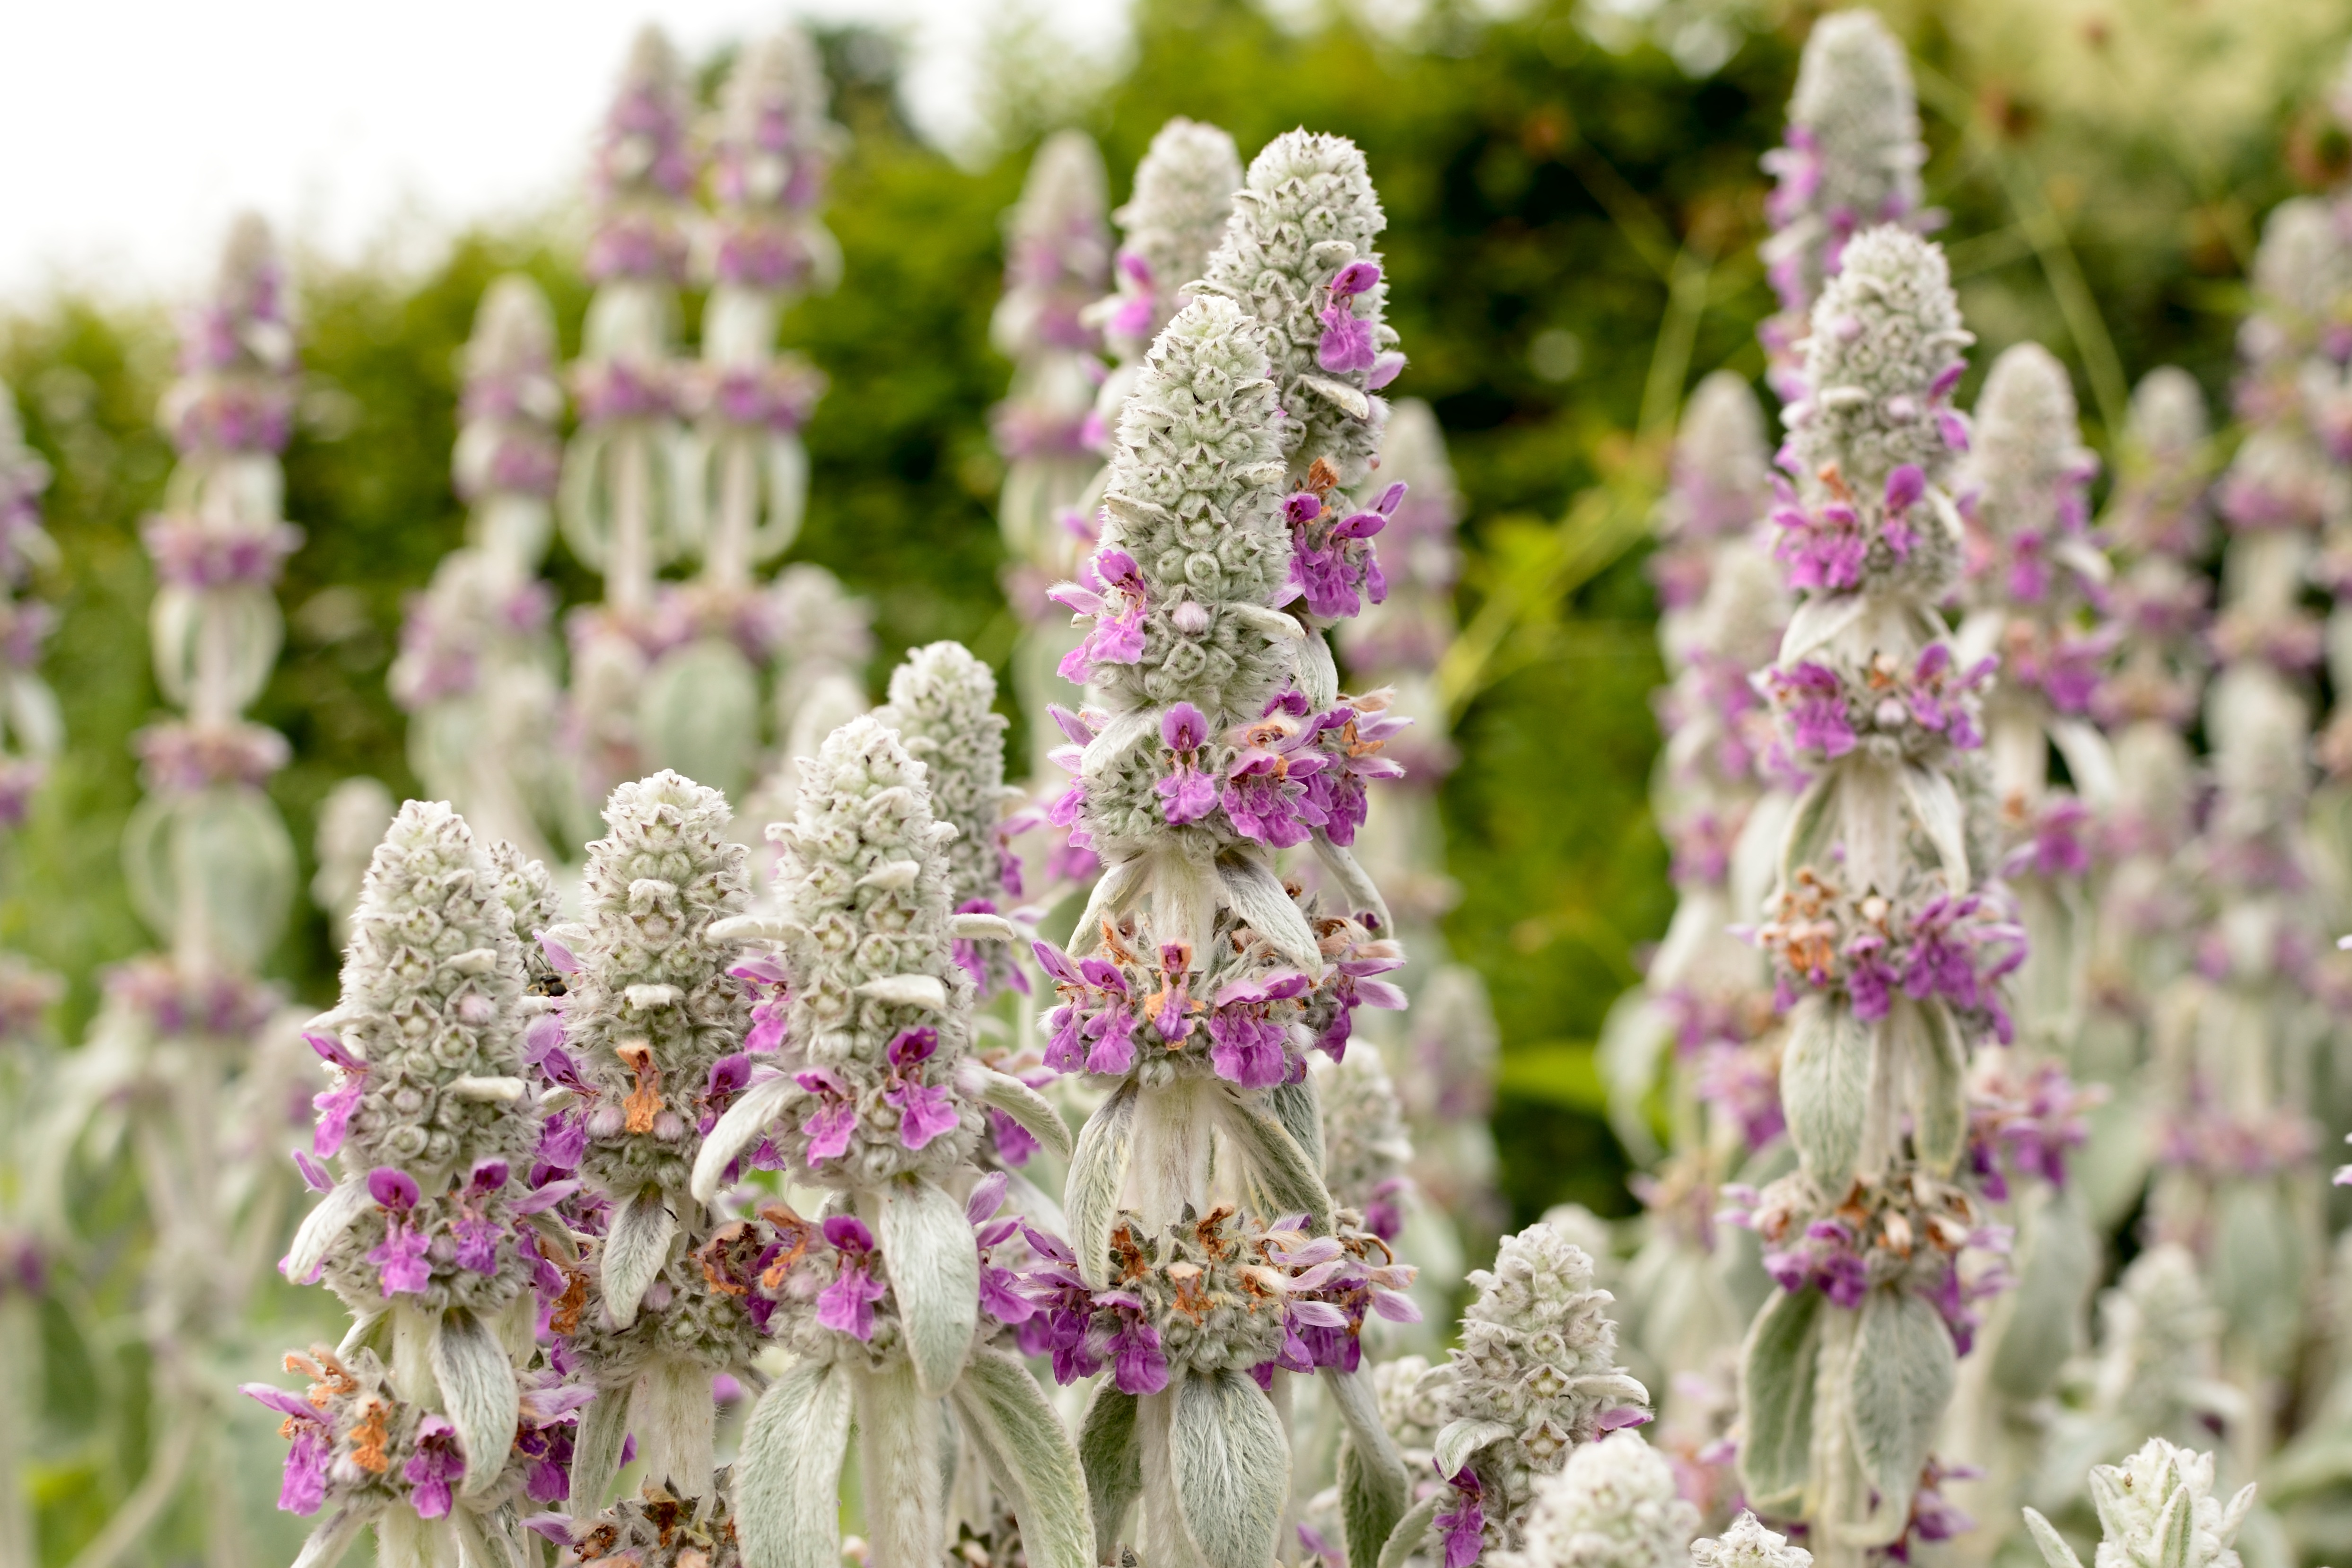
nature, blossom, plant, flower, purple, bloom, herb, botany, flora, lavender, wild flower, wildflower, wild plant, violet, digitalis, flowering plant, lamiaceae, annual plant, lip flowers, land plant, english lavender, french lavender, hyssopus